P Veeramuthuvel

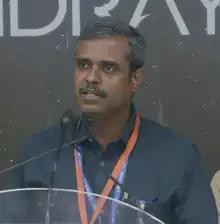
Veeramuthuvel in 2023

Palanivel Veeramuthuvel (born 22 October 1976) is an Indian aerospace engineer and scientist who works for the Indian Space Research Organisation. He served as the project director of the Chandrayaan-3 mission.